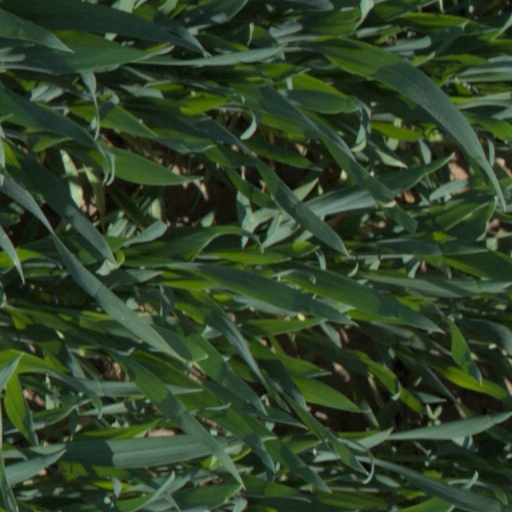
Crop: wheat